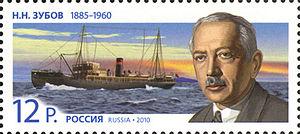
Nikolaï Nikolaïevitch Zoubov est un officier de marine, ingénieur, géographe, océanographe et explorateur polaire russe.